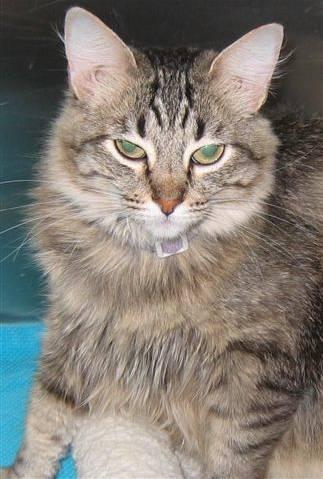
cat